Bristol Beaufighter

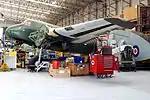
"A19-144", at the Imperial War Museum Duxford (2013)

The Royal Australian Air Force (RAAF) was a keen operator of the Beaufighter during the Second World War. On 20 April 1942, the RAAF's first "Beaufighter IC" (an Australian designation given to various models of the aircraft, including "Beaufighter VIC", "Beaufighter X", and "Beaufighter XIC"), which had been imported from Britain, was delivered; the last aircraft was delivered on 20 August 1945. Initial RAAF deliveries were directed to No. 30 Squadron in New Guinea and No. 31 Squadron in North-West Australia.